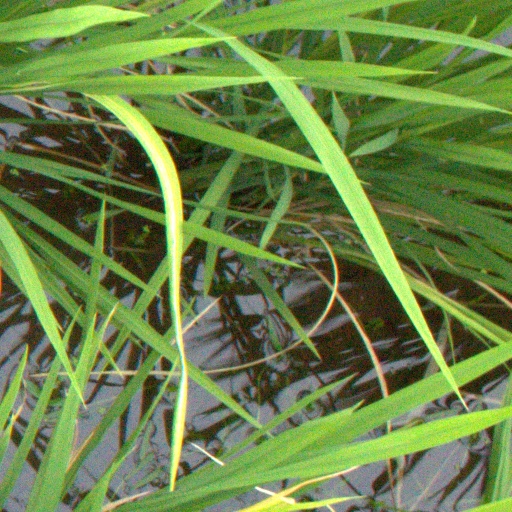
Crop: rice